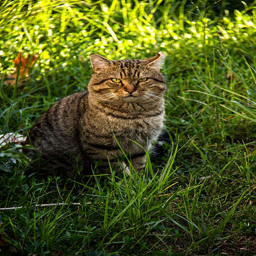
tabby cat sitting on the grass